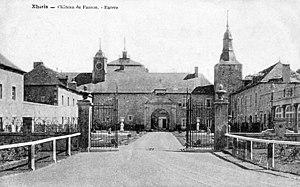
Entrée du château de Fanson. Carte postale ancienne affranchie en 1928 (cachet de la poste).
Le château de Fanson est situé à Xhoris, section de la commune belge de Ferrières, dans la province de Liège, en Région wallonne.